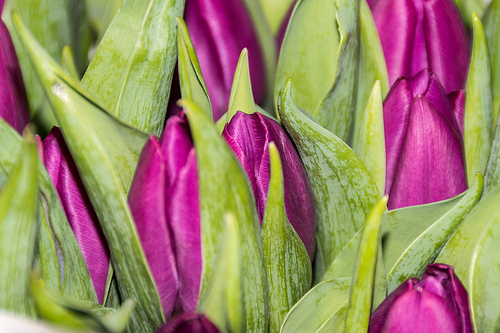
Flower: tulip